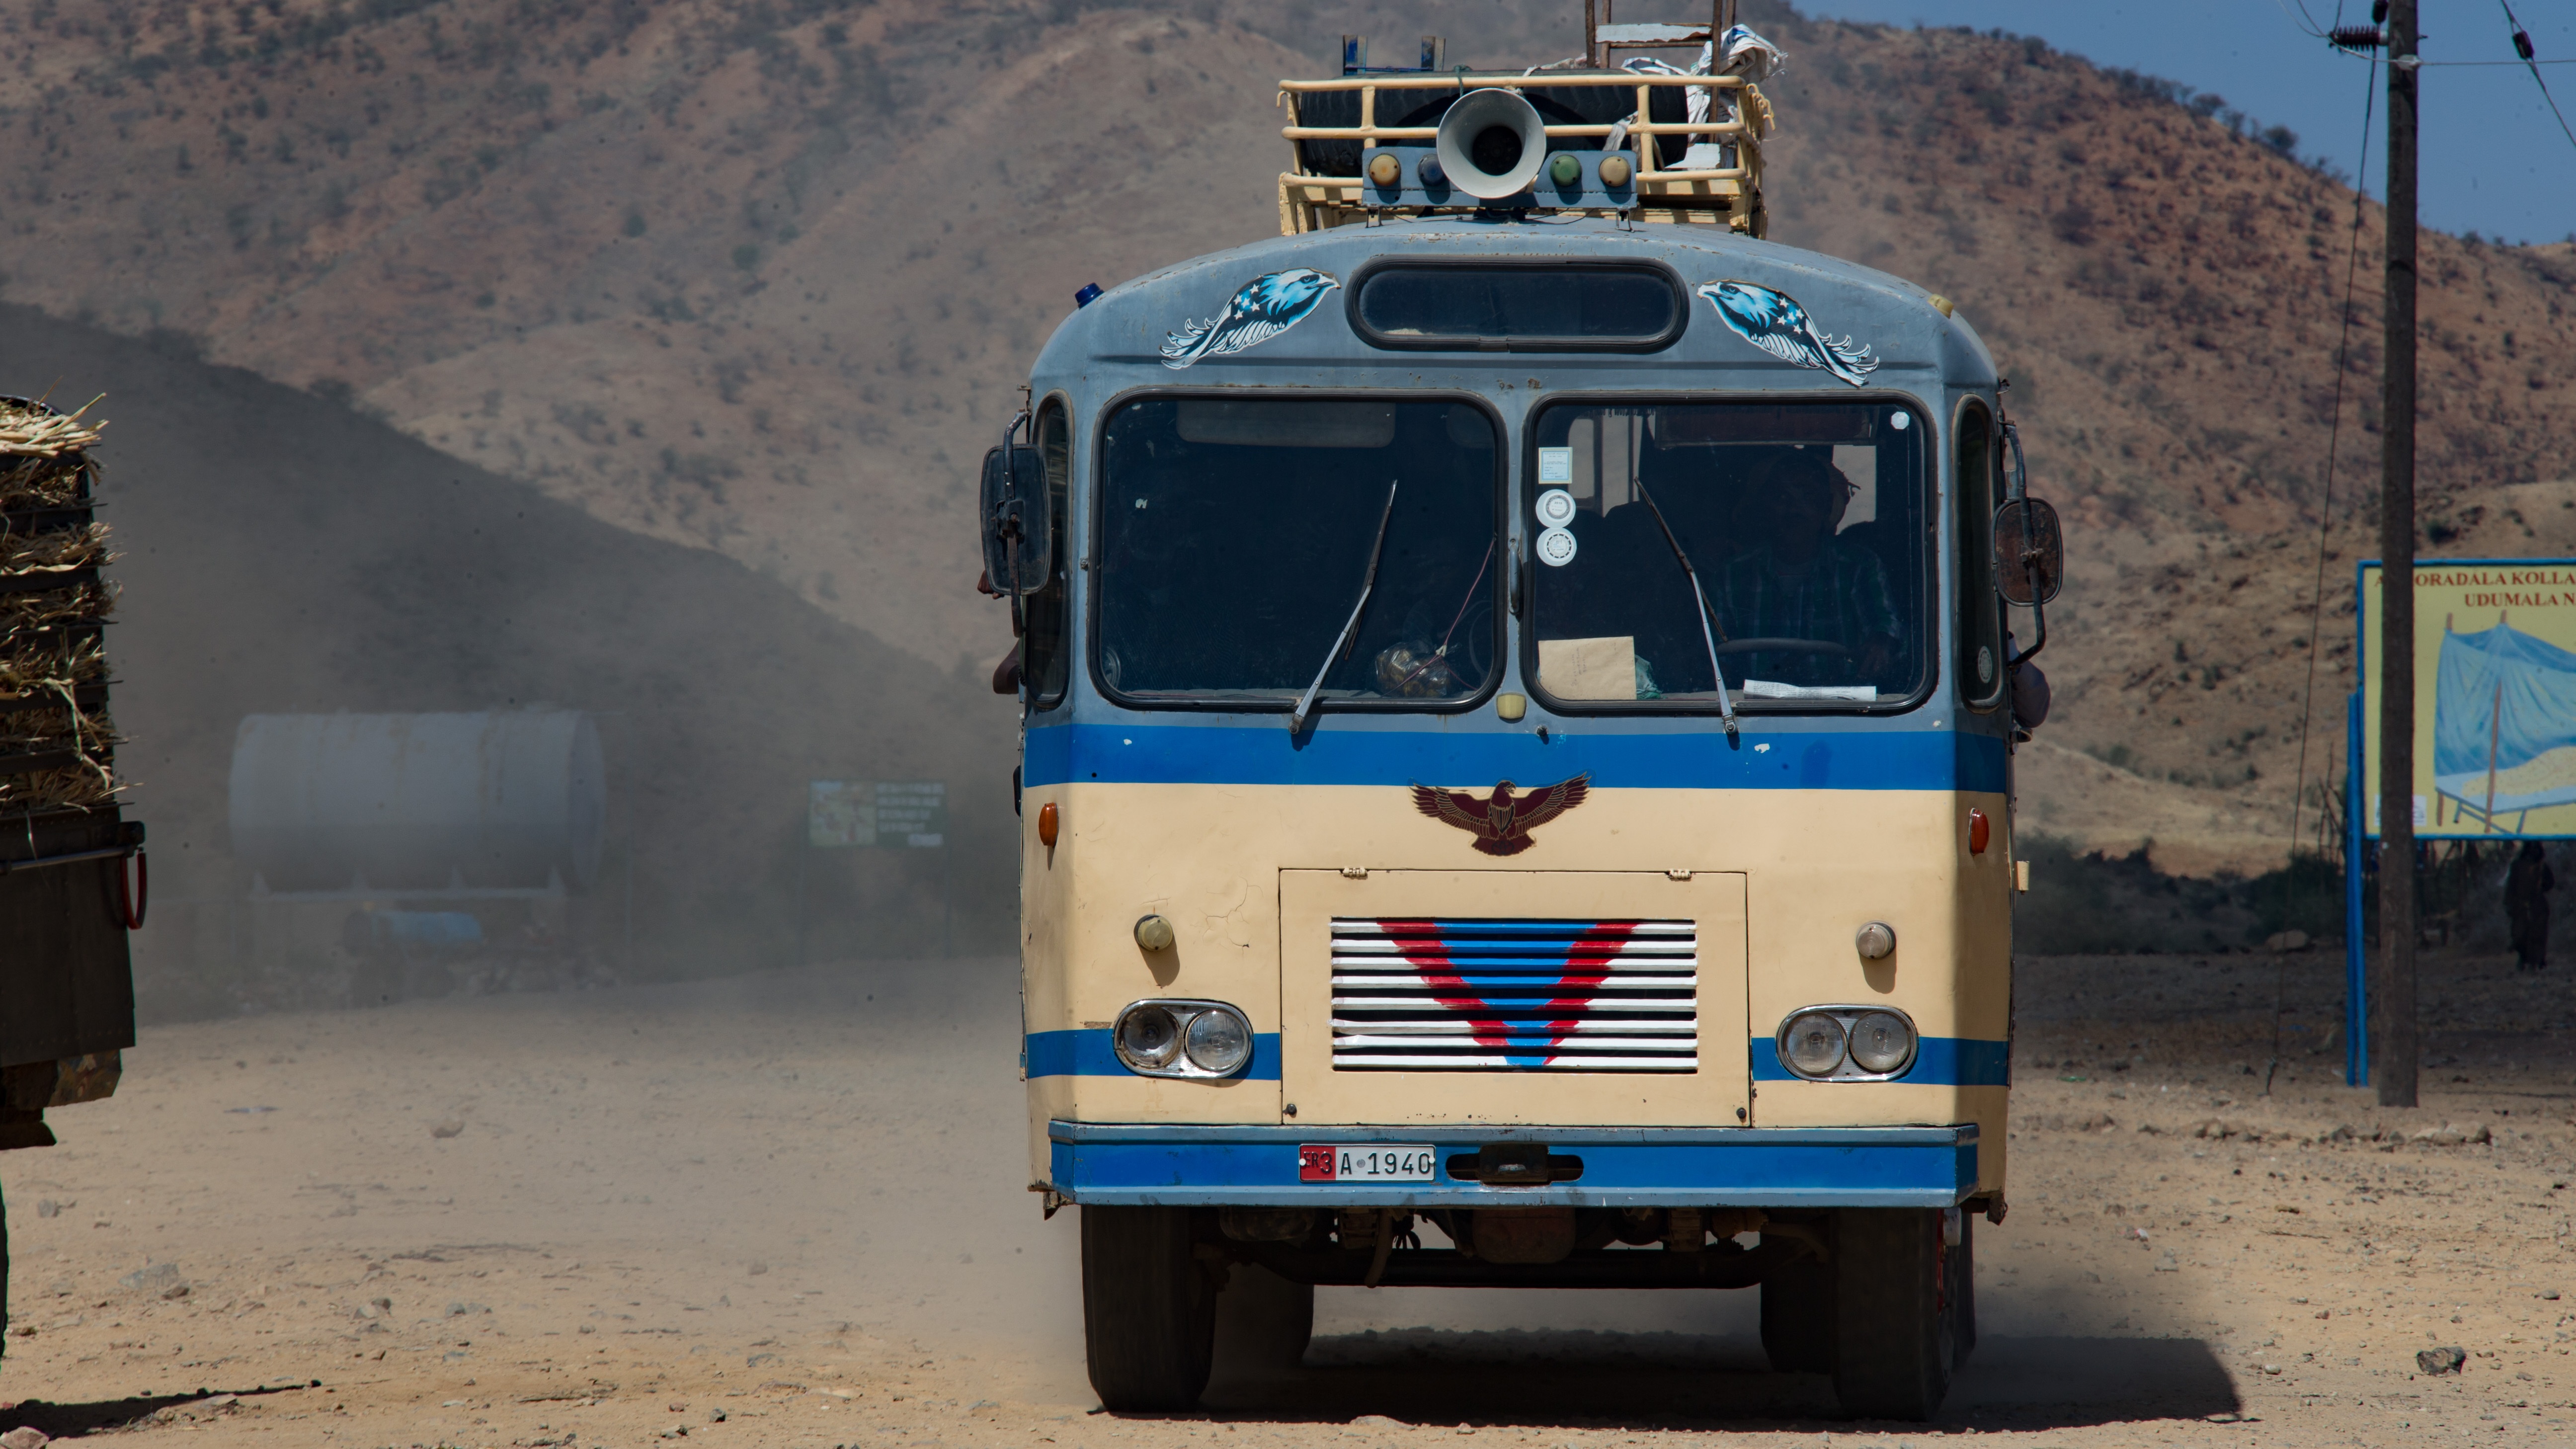
traffic, retro, transport, truck, vehicle, africa, eagle, auto, bus, land vehicle